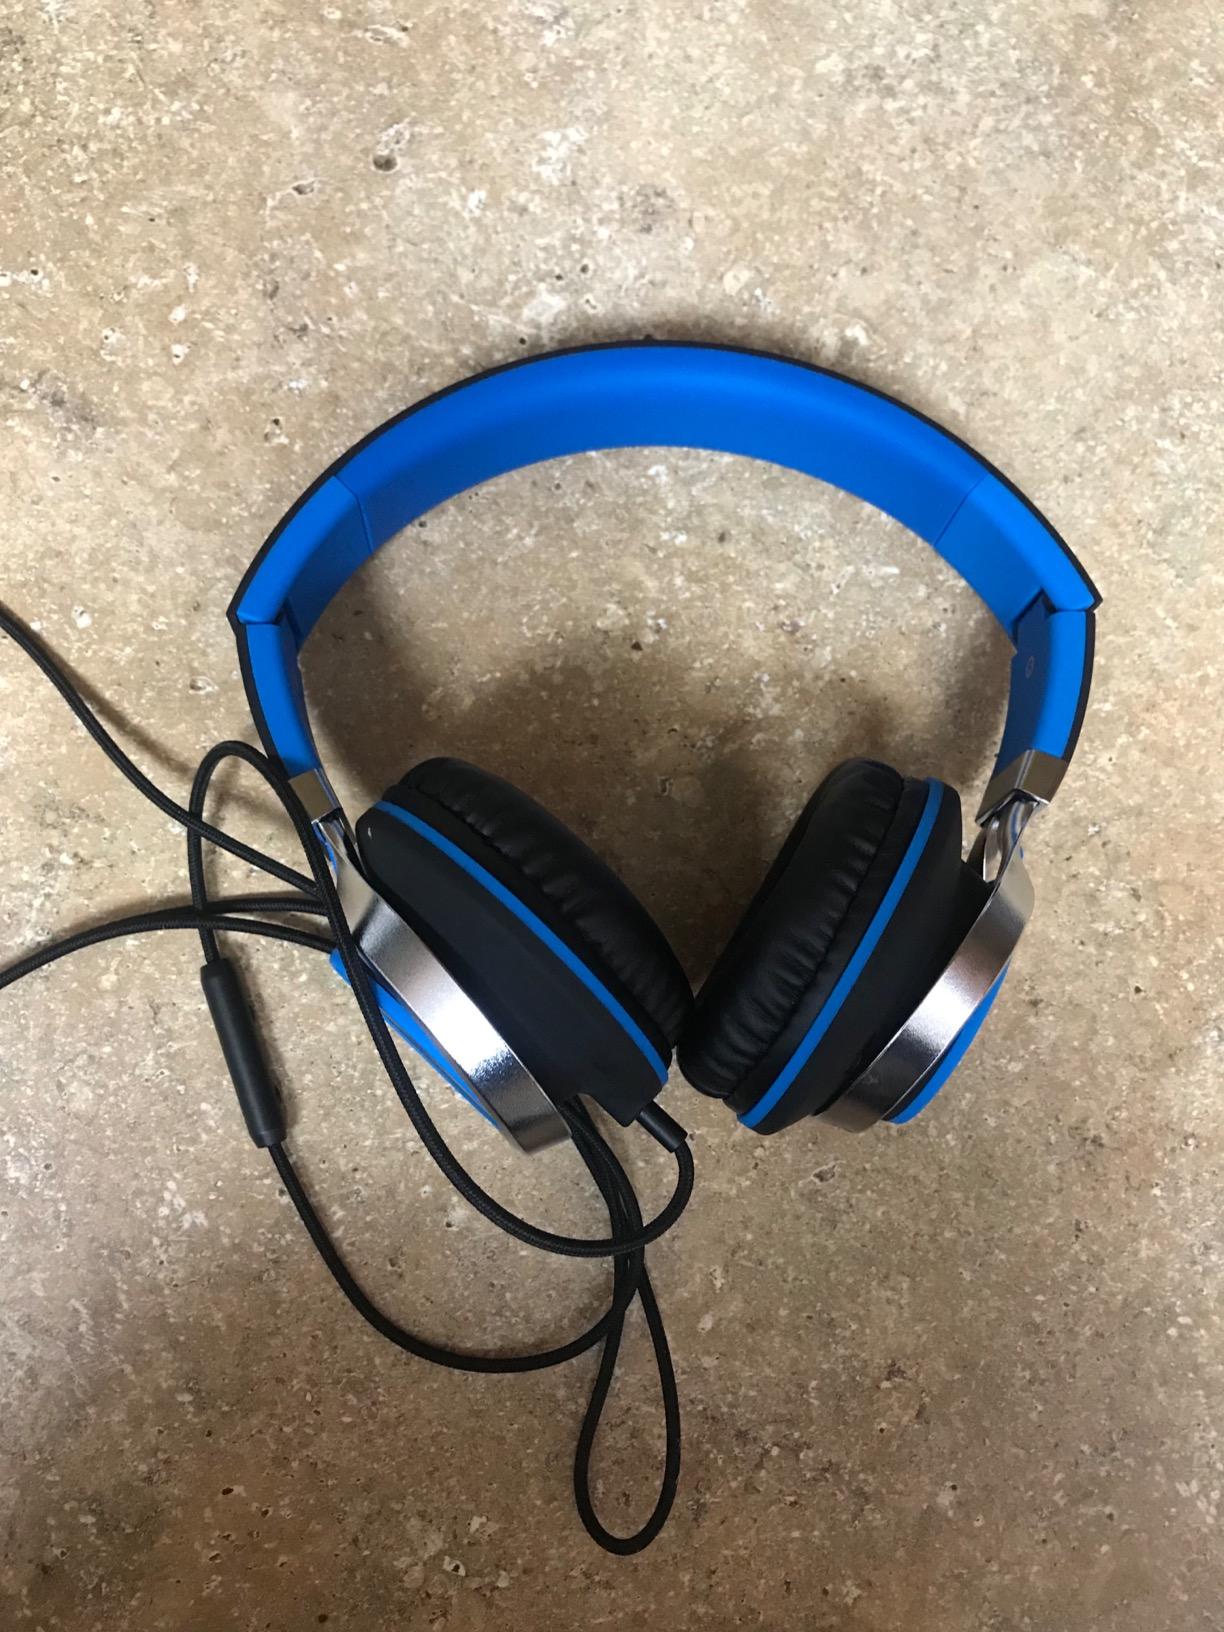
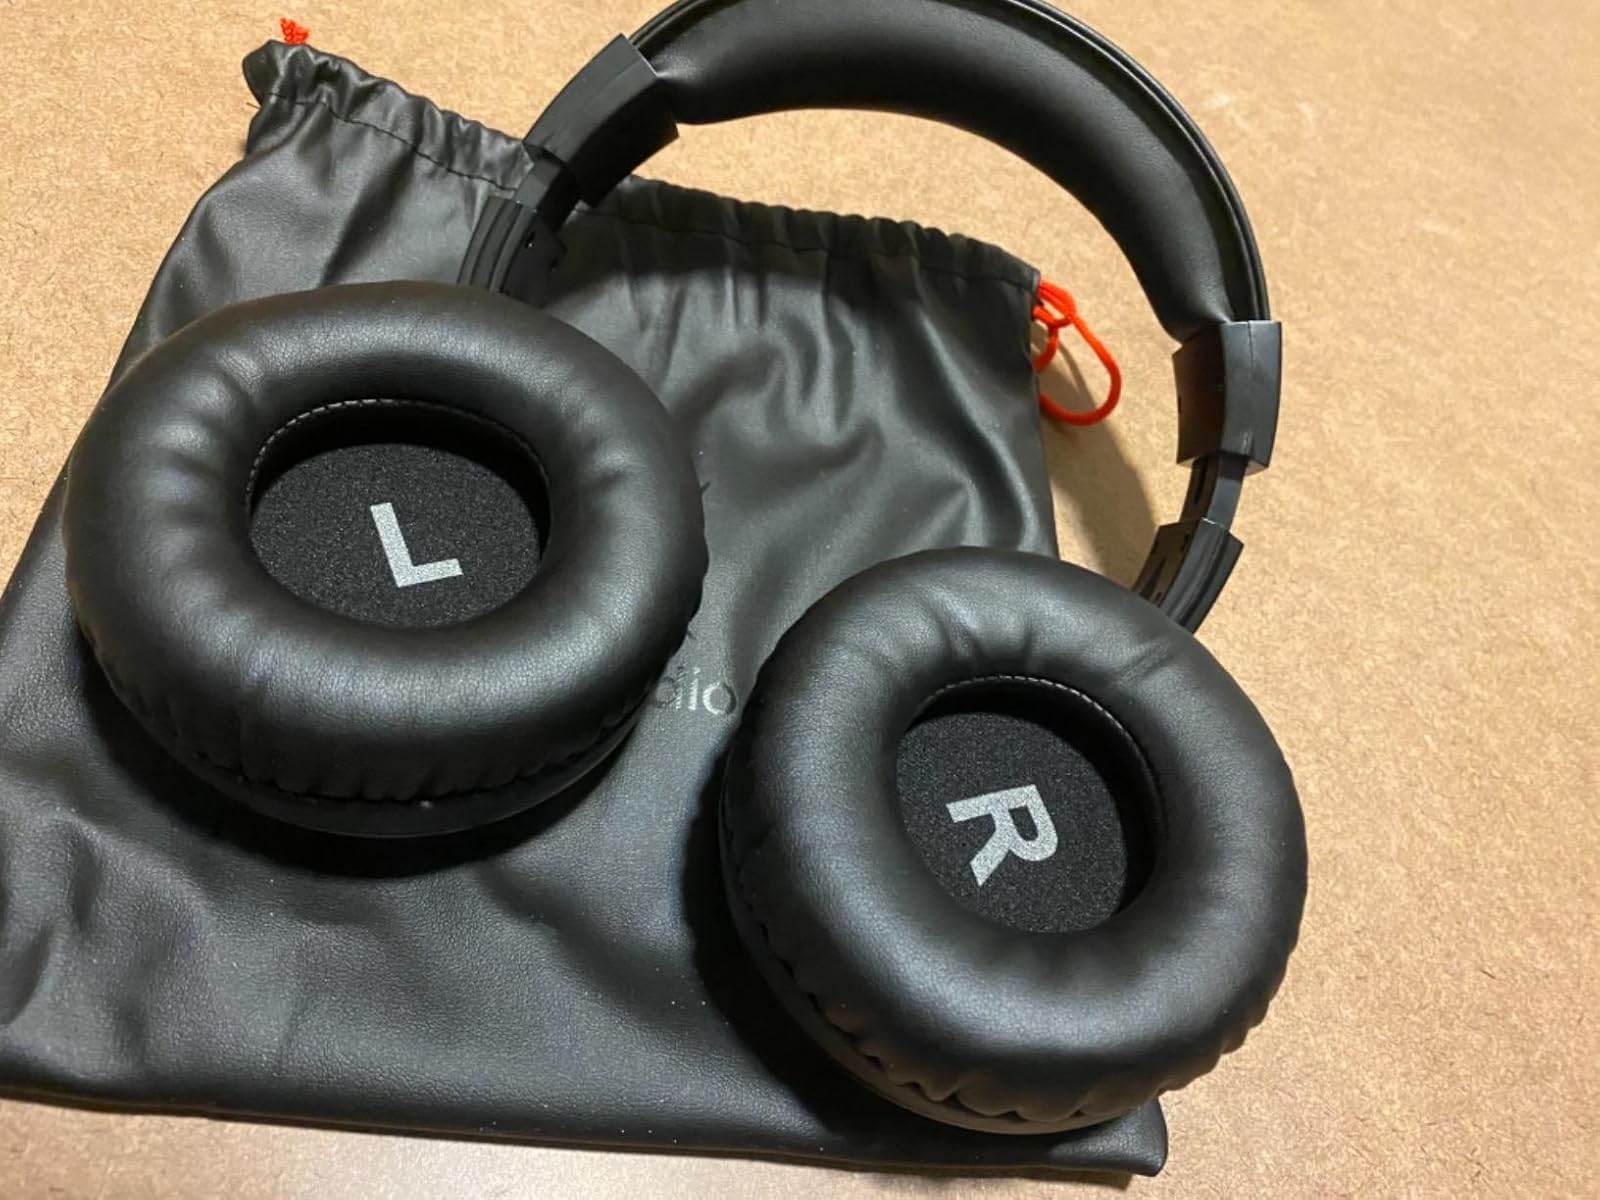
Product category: headphones
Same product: no